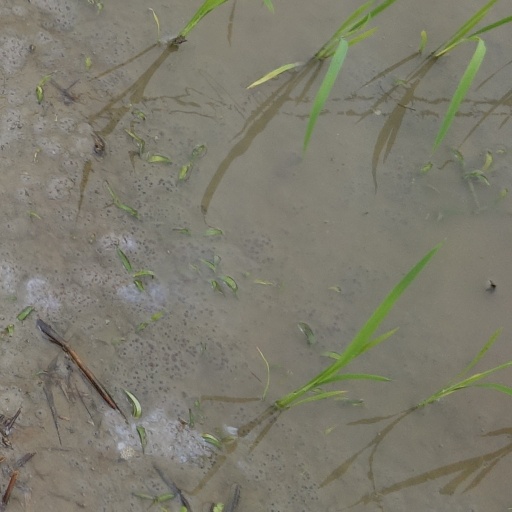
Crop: rice